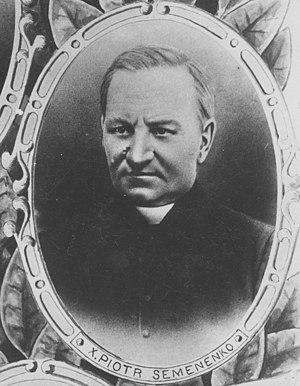
Pierre Semenenko, né le 16 juin 1814 à Dzięciołowo et mort le 18 novembre 1886 à Paris, est un théologien et philosophe catholique, cofondateur de la congrégation cléricale des résurrectionnistes et de sa branche féminine, les sœurs de la Résurrection de Notre Seigneur Jésus-Christ.